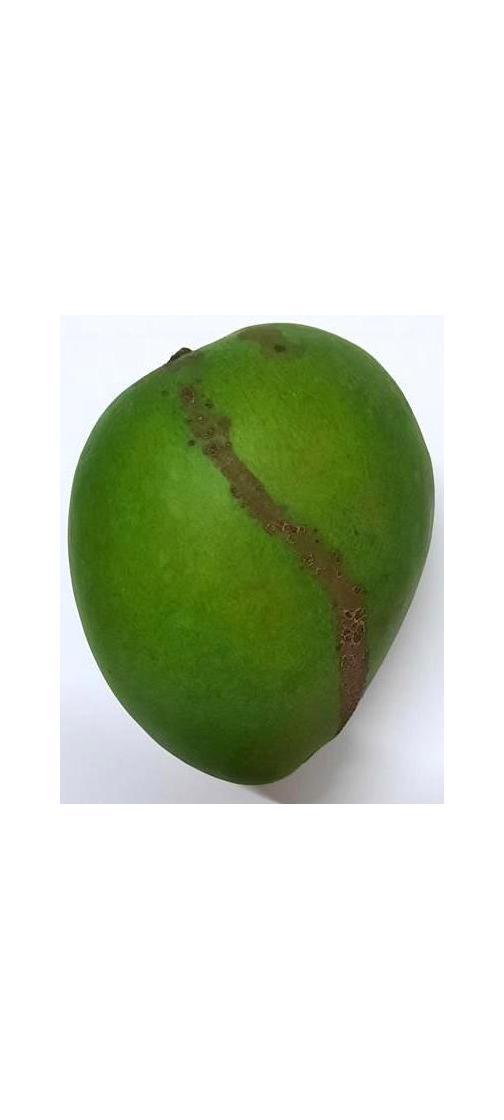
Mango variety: Harivanga